Battle of Bubat

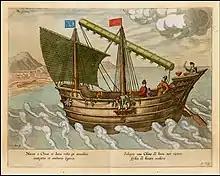
The Sundanese royal party arrived at the port of Hujung Galuh by "jong sasanga wangunan", a type of Javanese junk, which also incorporates Chinese techniques, such as using iron nails alongside wooden dowels, the construction of watertight bulkhead, and the addition of central rudder.

Then, in the early 20th, CC Berg, a Dutch historian, published the "Kidung Sunda" text and translations of Balinese origin (1927) which unraveled the Bubat Incident, and the shorter version of "Kidung Sundayana" (1928). In Javanese historical writing, Berg called the "Kidung Sunda" — possibly composed after 1540 in Bali — contains historical facts because the incident was reinforced by an ancient Sundanese manuscript, "Carita Parahyangan". Berg concludes, "in the "Kidung Sunda" we must see the literary remnant of folklore stories and in the same-themed with "Pararaton" fragment...". However, the original composition date of "Kidung Sunda" may be earlier, from the 14th century CE. Recent scholars such as L.C. Damais and S.O. Robson put the dating of "Kidung Panji Wijayakrama-Rangga Lawe", a "kidung" whose motifs are similar in content and are thought to be contemporary with the "Kidung Sunda", as early as 1334 CE.